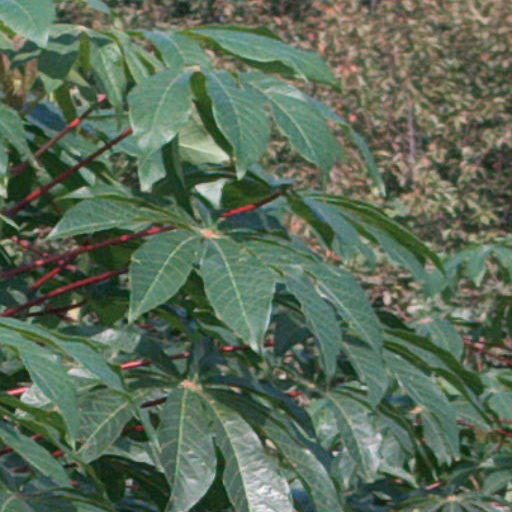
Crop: cassava